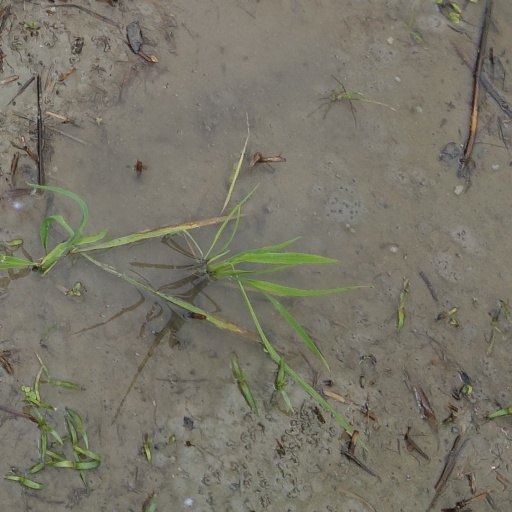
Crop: rice